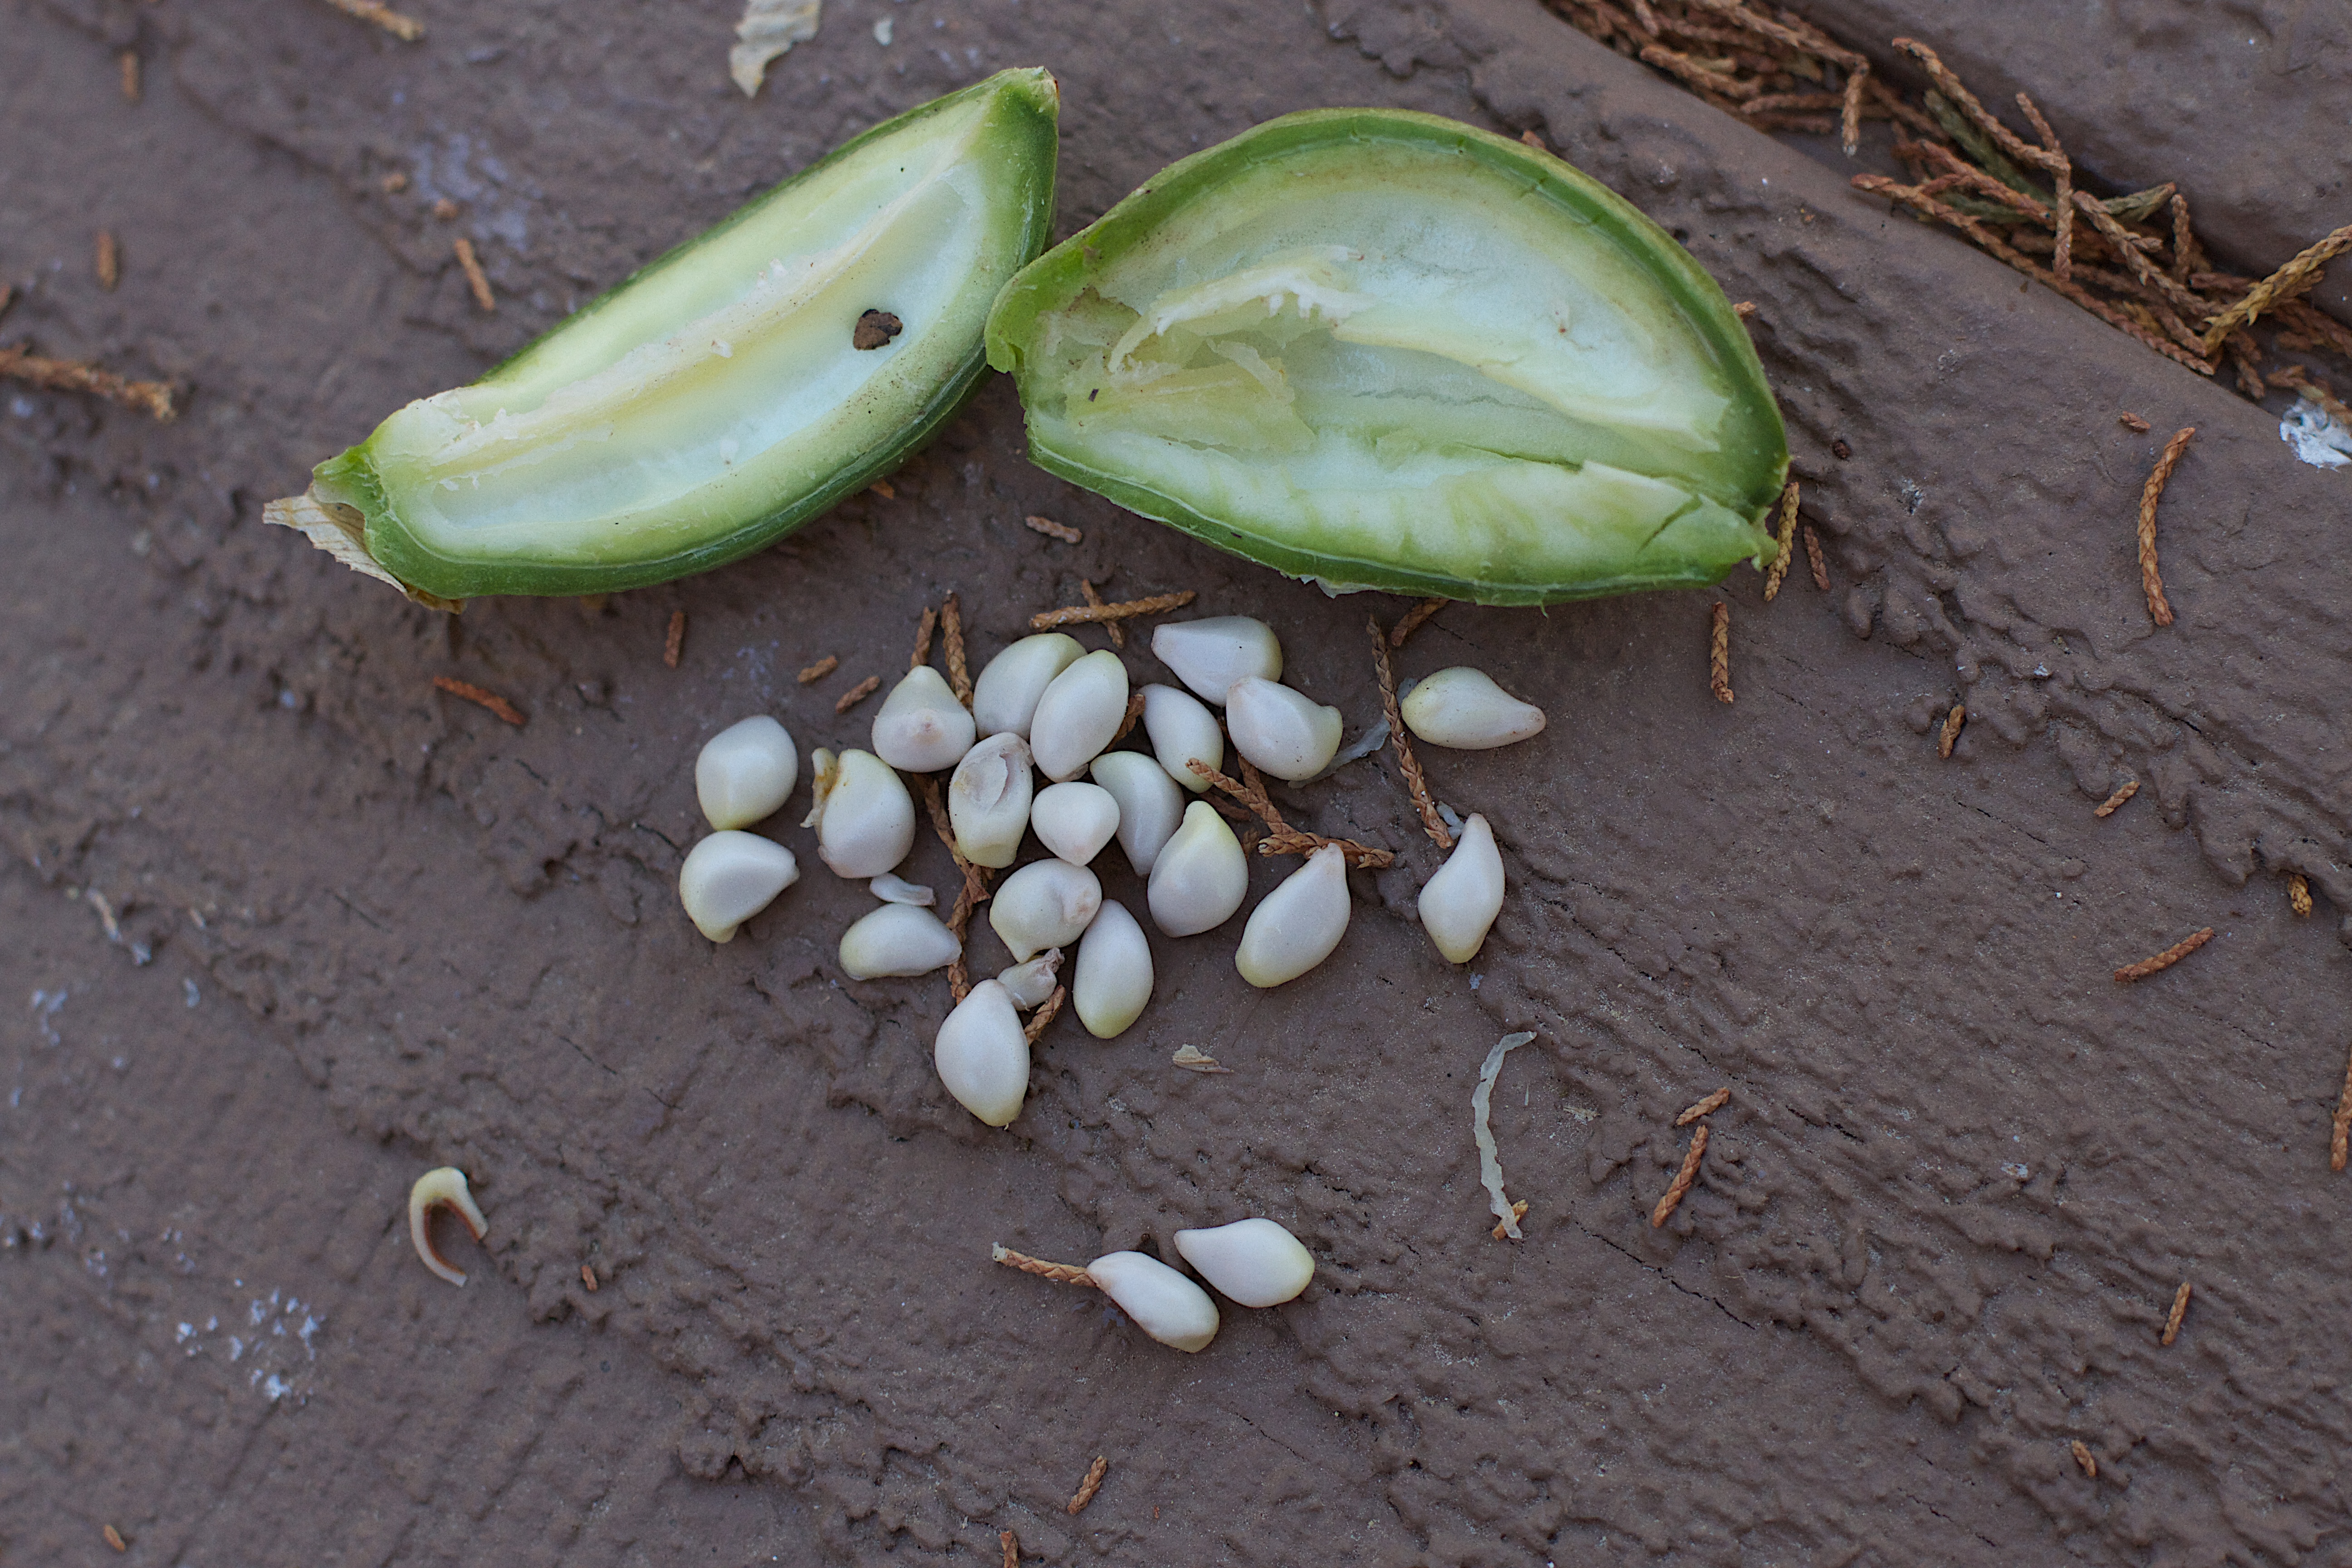
plant, leaf, seed, flower, food, green, produce, soil, coconut, iris, flowering plant, land plant